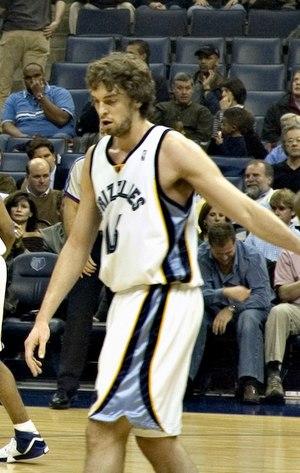
Les Grizzlies de Memphis sont une franchise de basket-ball de la National Basketball Association, basée dans la ville de Memphis, dans l'état du Tennessee. Les Grizzlies concourent en tant que membre de la conférence Ouest au sein e la division Sud-Ouest de la ligue. Les Grizzlies jouent à domicile au FedExForum. L’équipe appartient à Robert Pera.
Pau Gasol Sáez, né le 6 juillet 1980 à Barcelone, est un joueur de basket-ball espagnol évoluant au poste de pivot voire d'ailier fort. Après avoir commencé sa carrière professionnelle en Espagne, avec le FC Barcelone, club avec lequel il remporte un titre de champion d'Espagne et une Coupe du Roi, il rejoint la NBA en 2001, d'abord chez les Grizzlies de Memphis, puis avec les Lakers de Los Angeles, suivi des Bulls de Chicago et finalement avec les Spurs de San Antonio. Avec les Lakers, il remporte deux titres de champion de la NBA, en 2009 et 2010. Son palmarès avec l'équipe d'Espagne comprend un titre de champion du monde en 2006 et trois titres de champion d'Europe - en 2009, 2011 et 2015. Il dispute deux finales olympiques, en 2008 et 2012, toutes deux perdues face aux États-Unis.